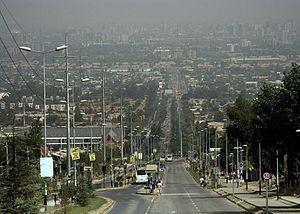
Peñalolén est une des 34 communes du Grand Santiago du Chili au sein de la région métropolitaine de Santiago. Elle a été fondée le 15 novembre 1948